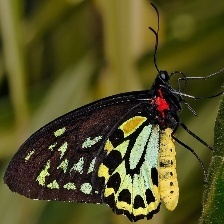
Species: CAIRNS BIRDWING